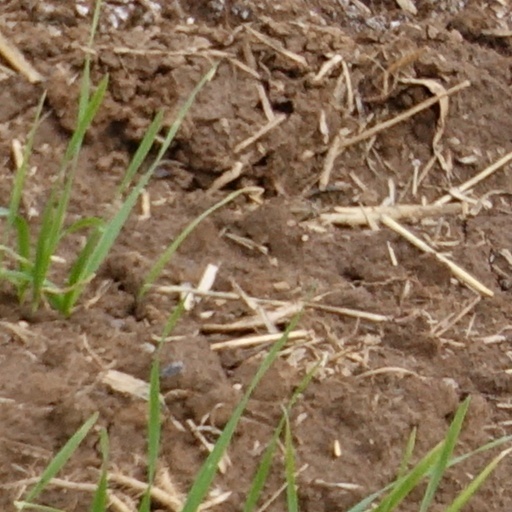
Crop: wheat